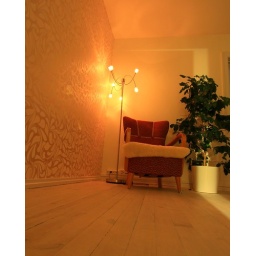
Antique chair and plant in dim light